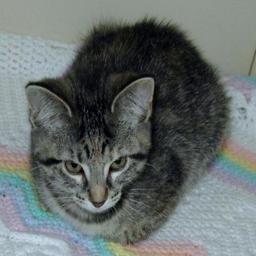
Animal: cats